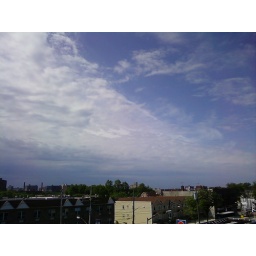
The sky over the 3 train terminal at the New Lots avenue station in Brooklyn -- September 2009